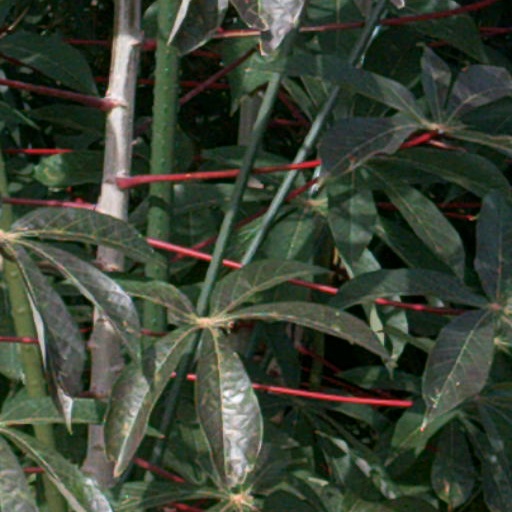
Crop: cassava